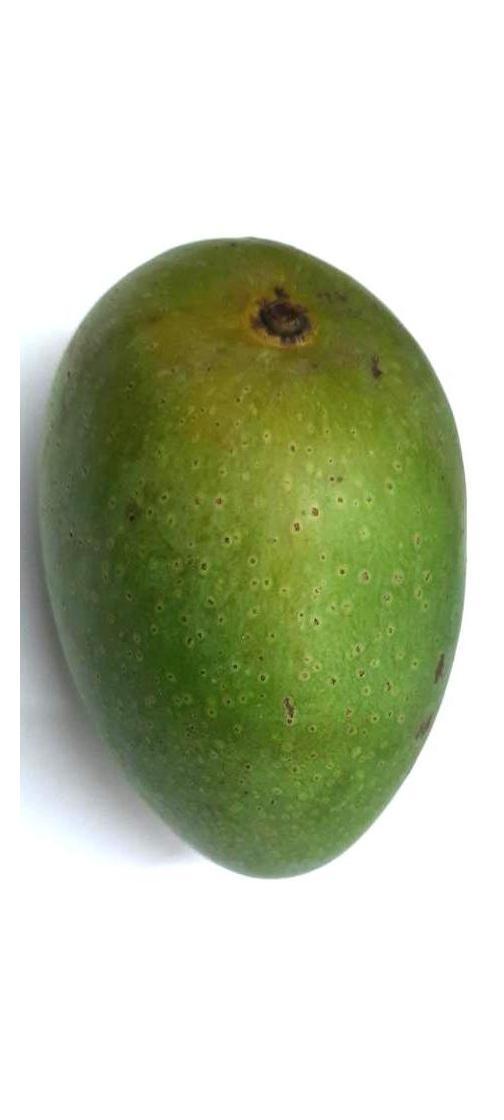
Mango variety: Ashshina Zhinuk